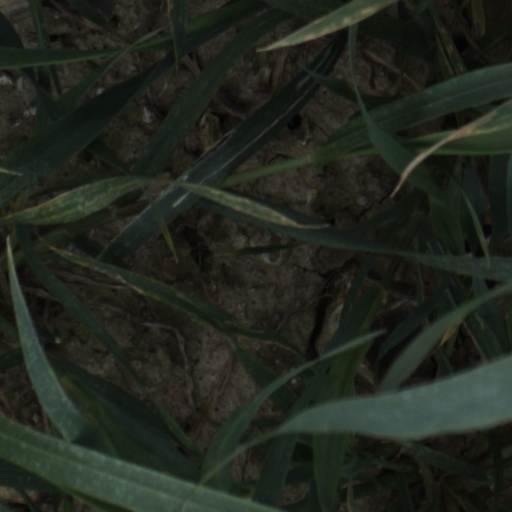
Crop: wheat